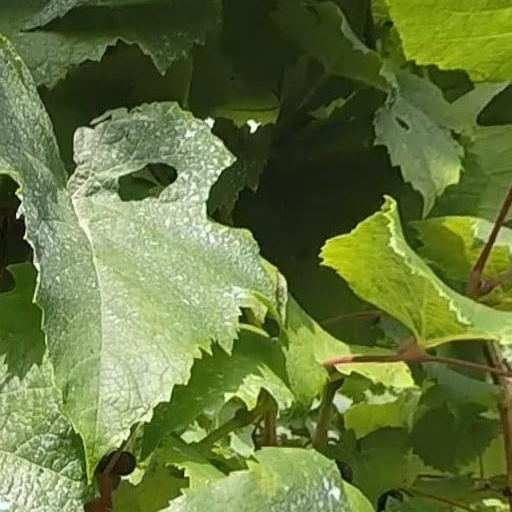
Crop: grape